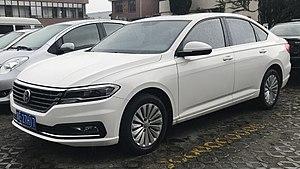
La Volkswagen Lavida est un véhicule du constructeur automobile allemand Volkswagen vendu depuis 2008 exclusivement en Chine. La Lavida y est produite par une coentreprise liant Volkswagen AG et le constructeur SAIC.